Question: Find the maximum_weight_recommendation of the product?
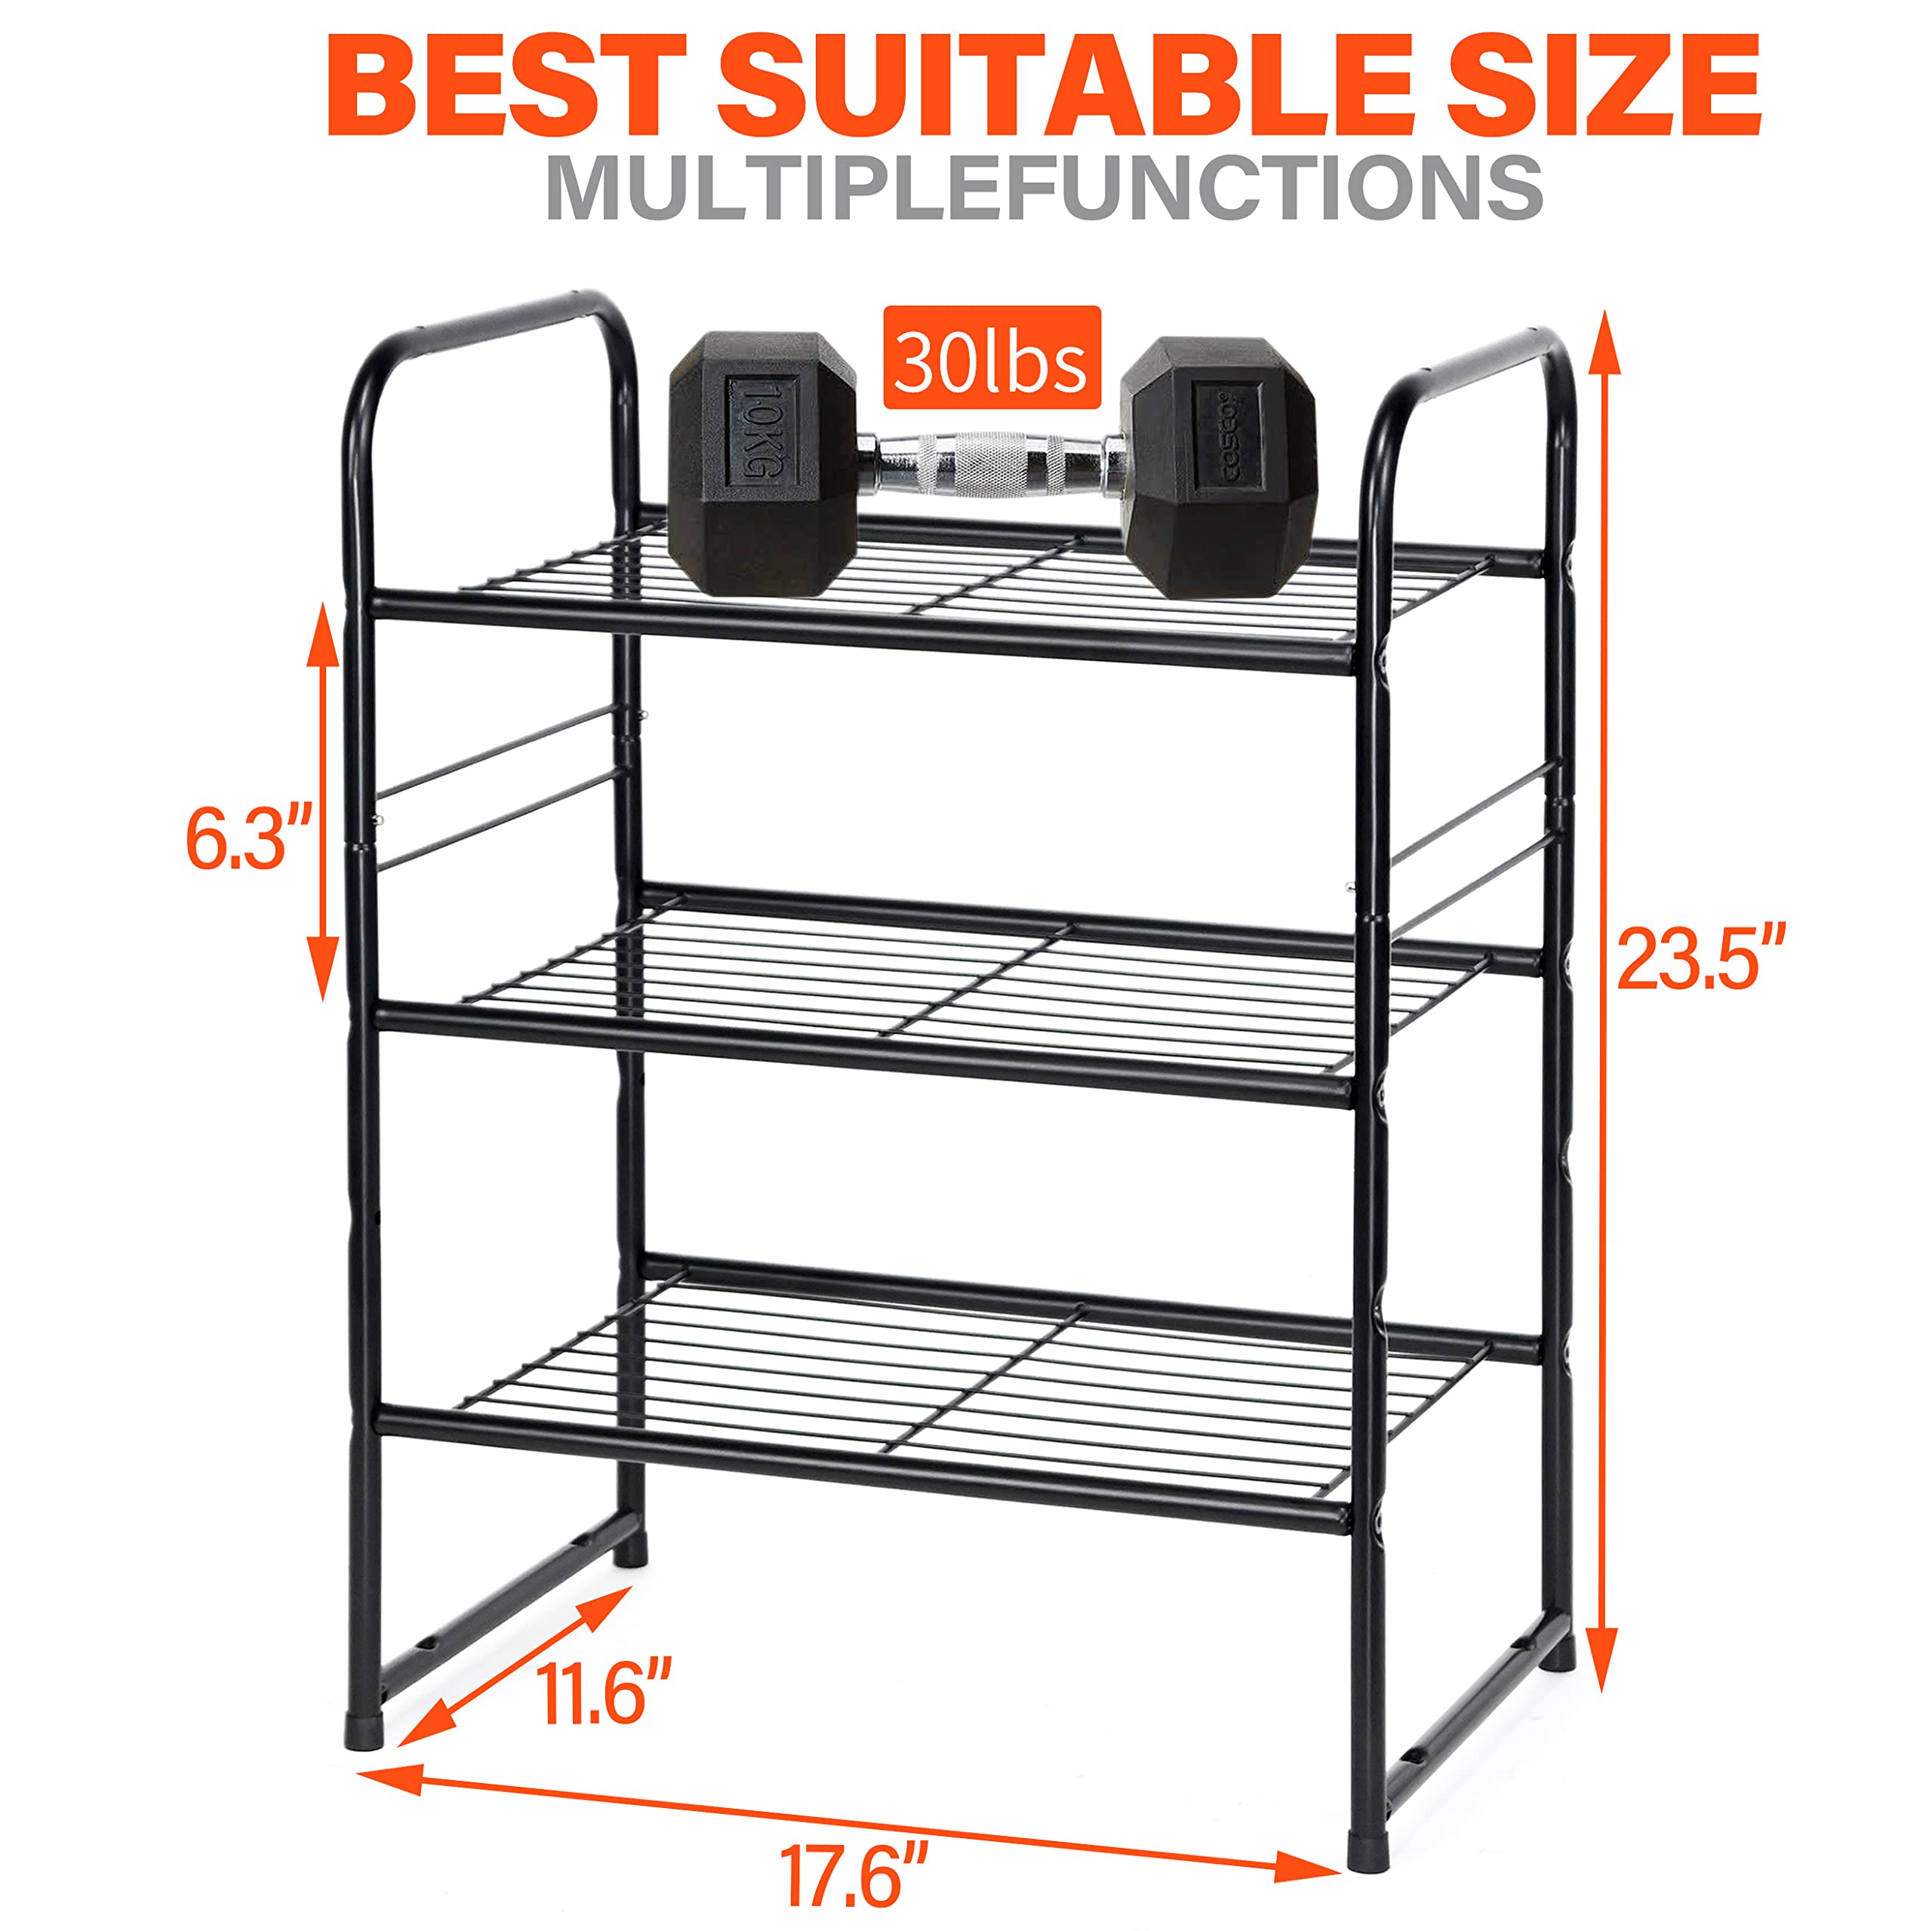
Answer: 30 pound